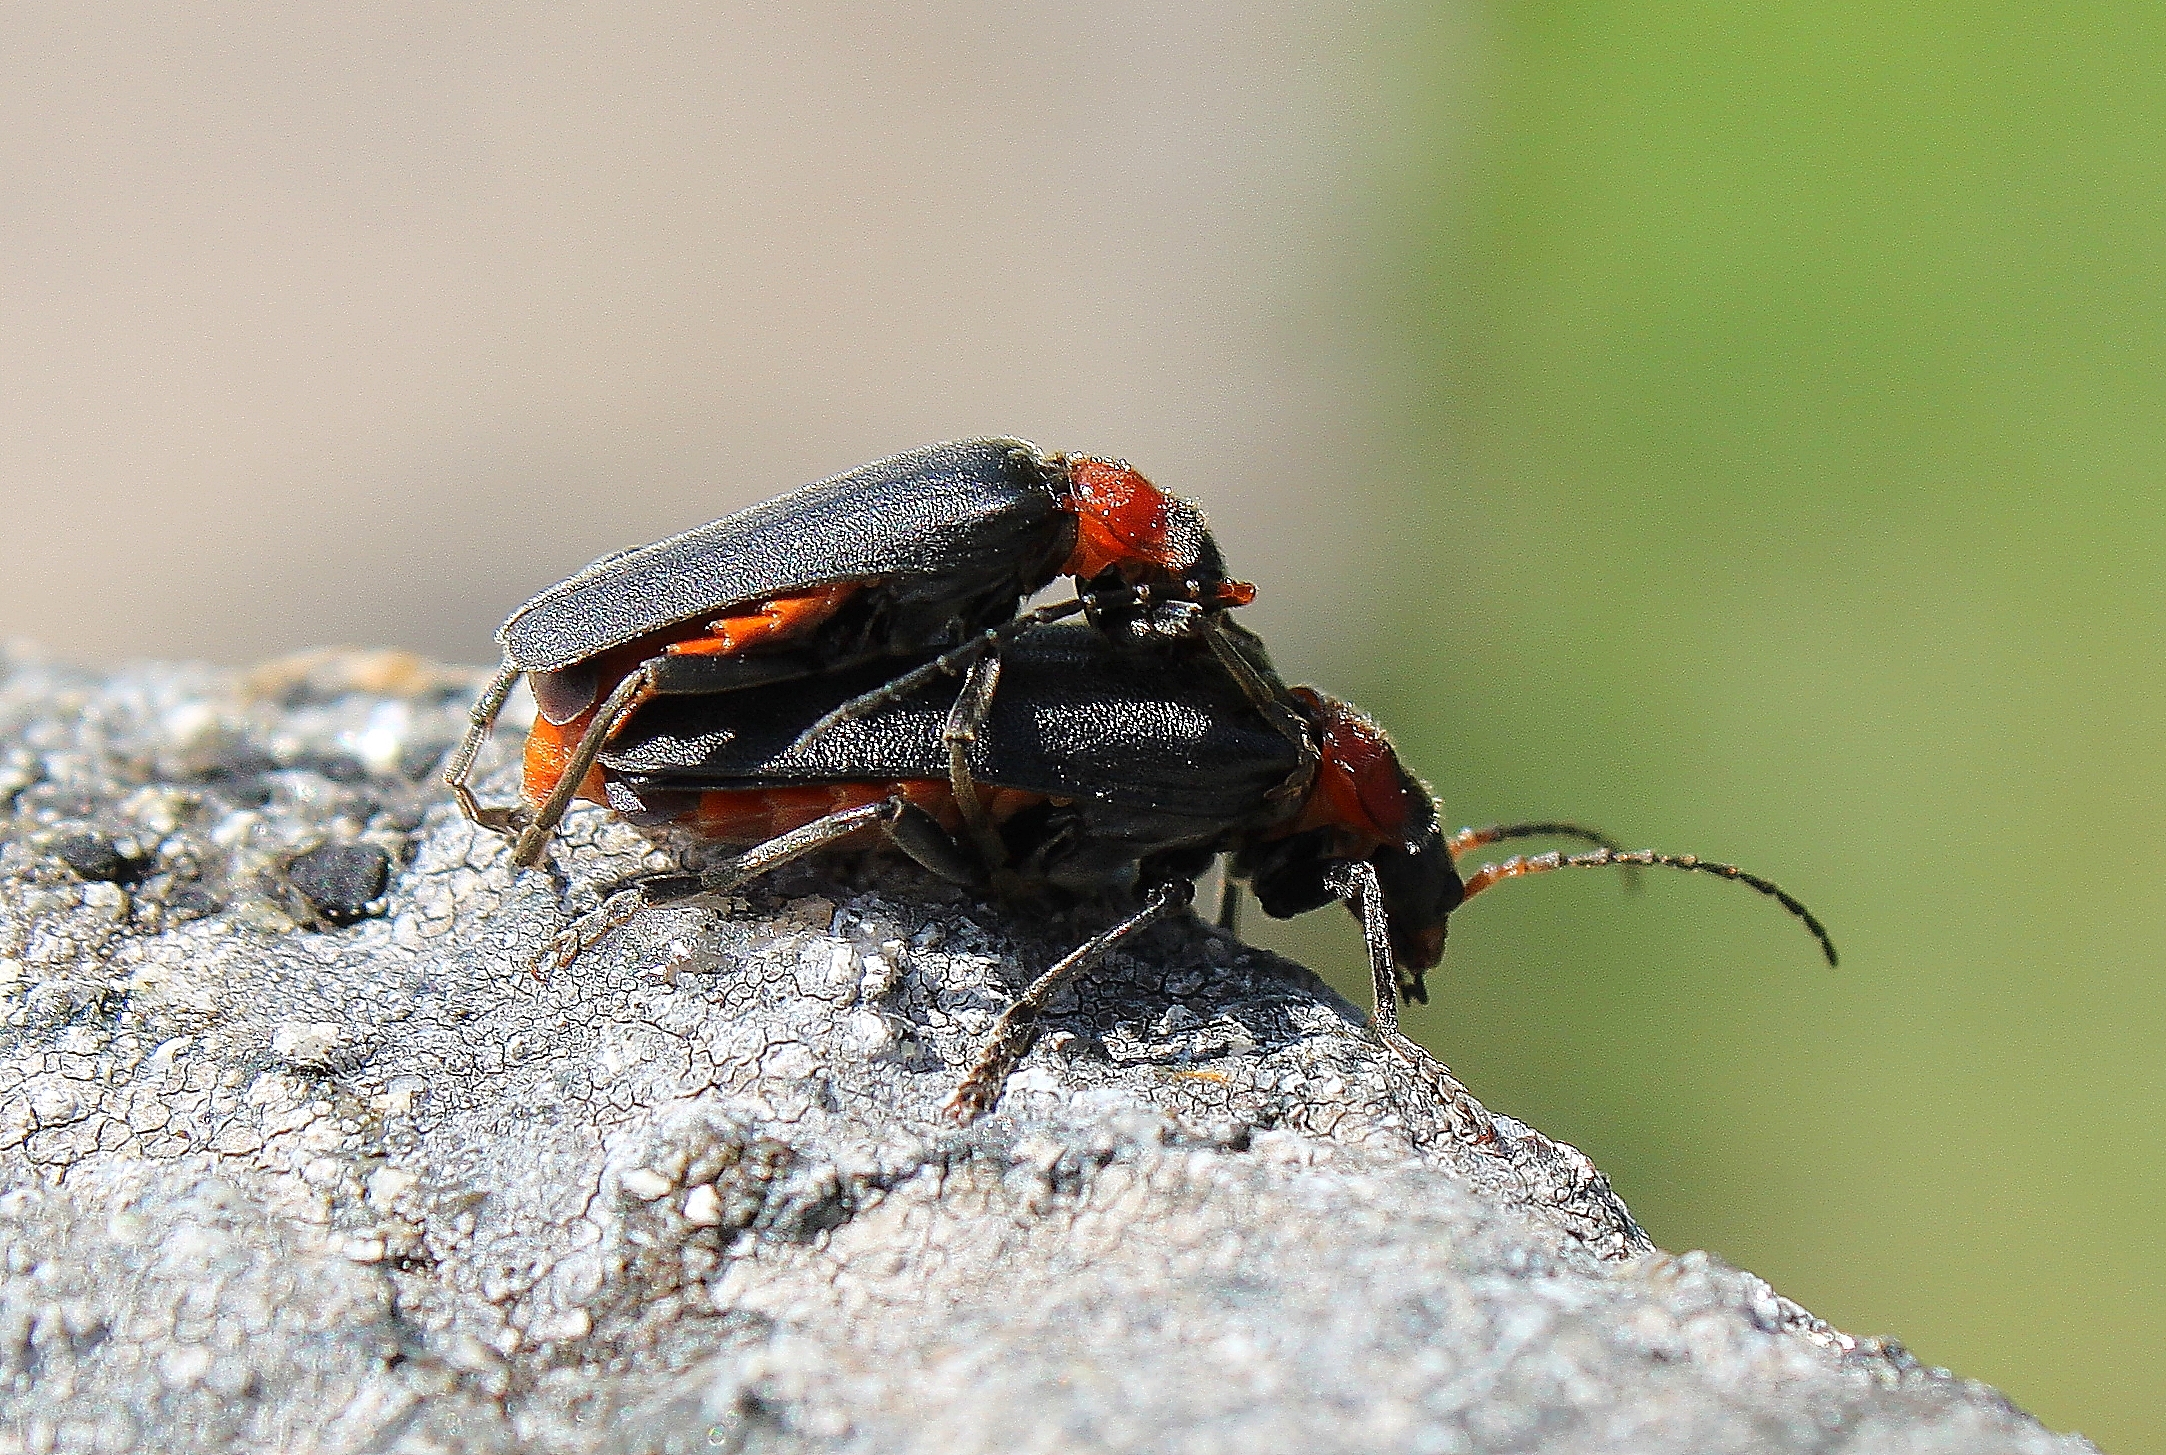
photography, fly, insect, macro, fauna, invertebrate, close up, pest, beetle, weevil, ggl1, canoneos500d, animalesanimals, macro photography, arthropod, ground beetle, leaf beetle, dung beetle, membrane winged insect, scarabs